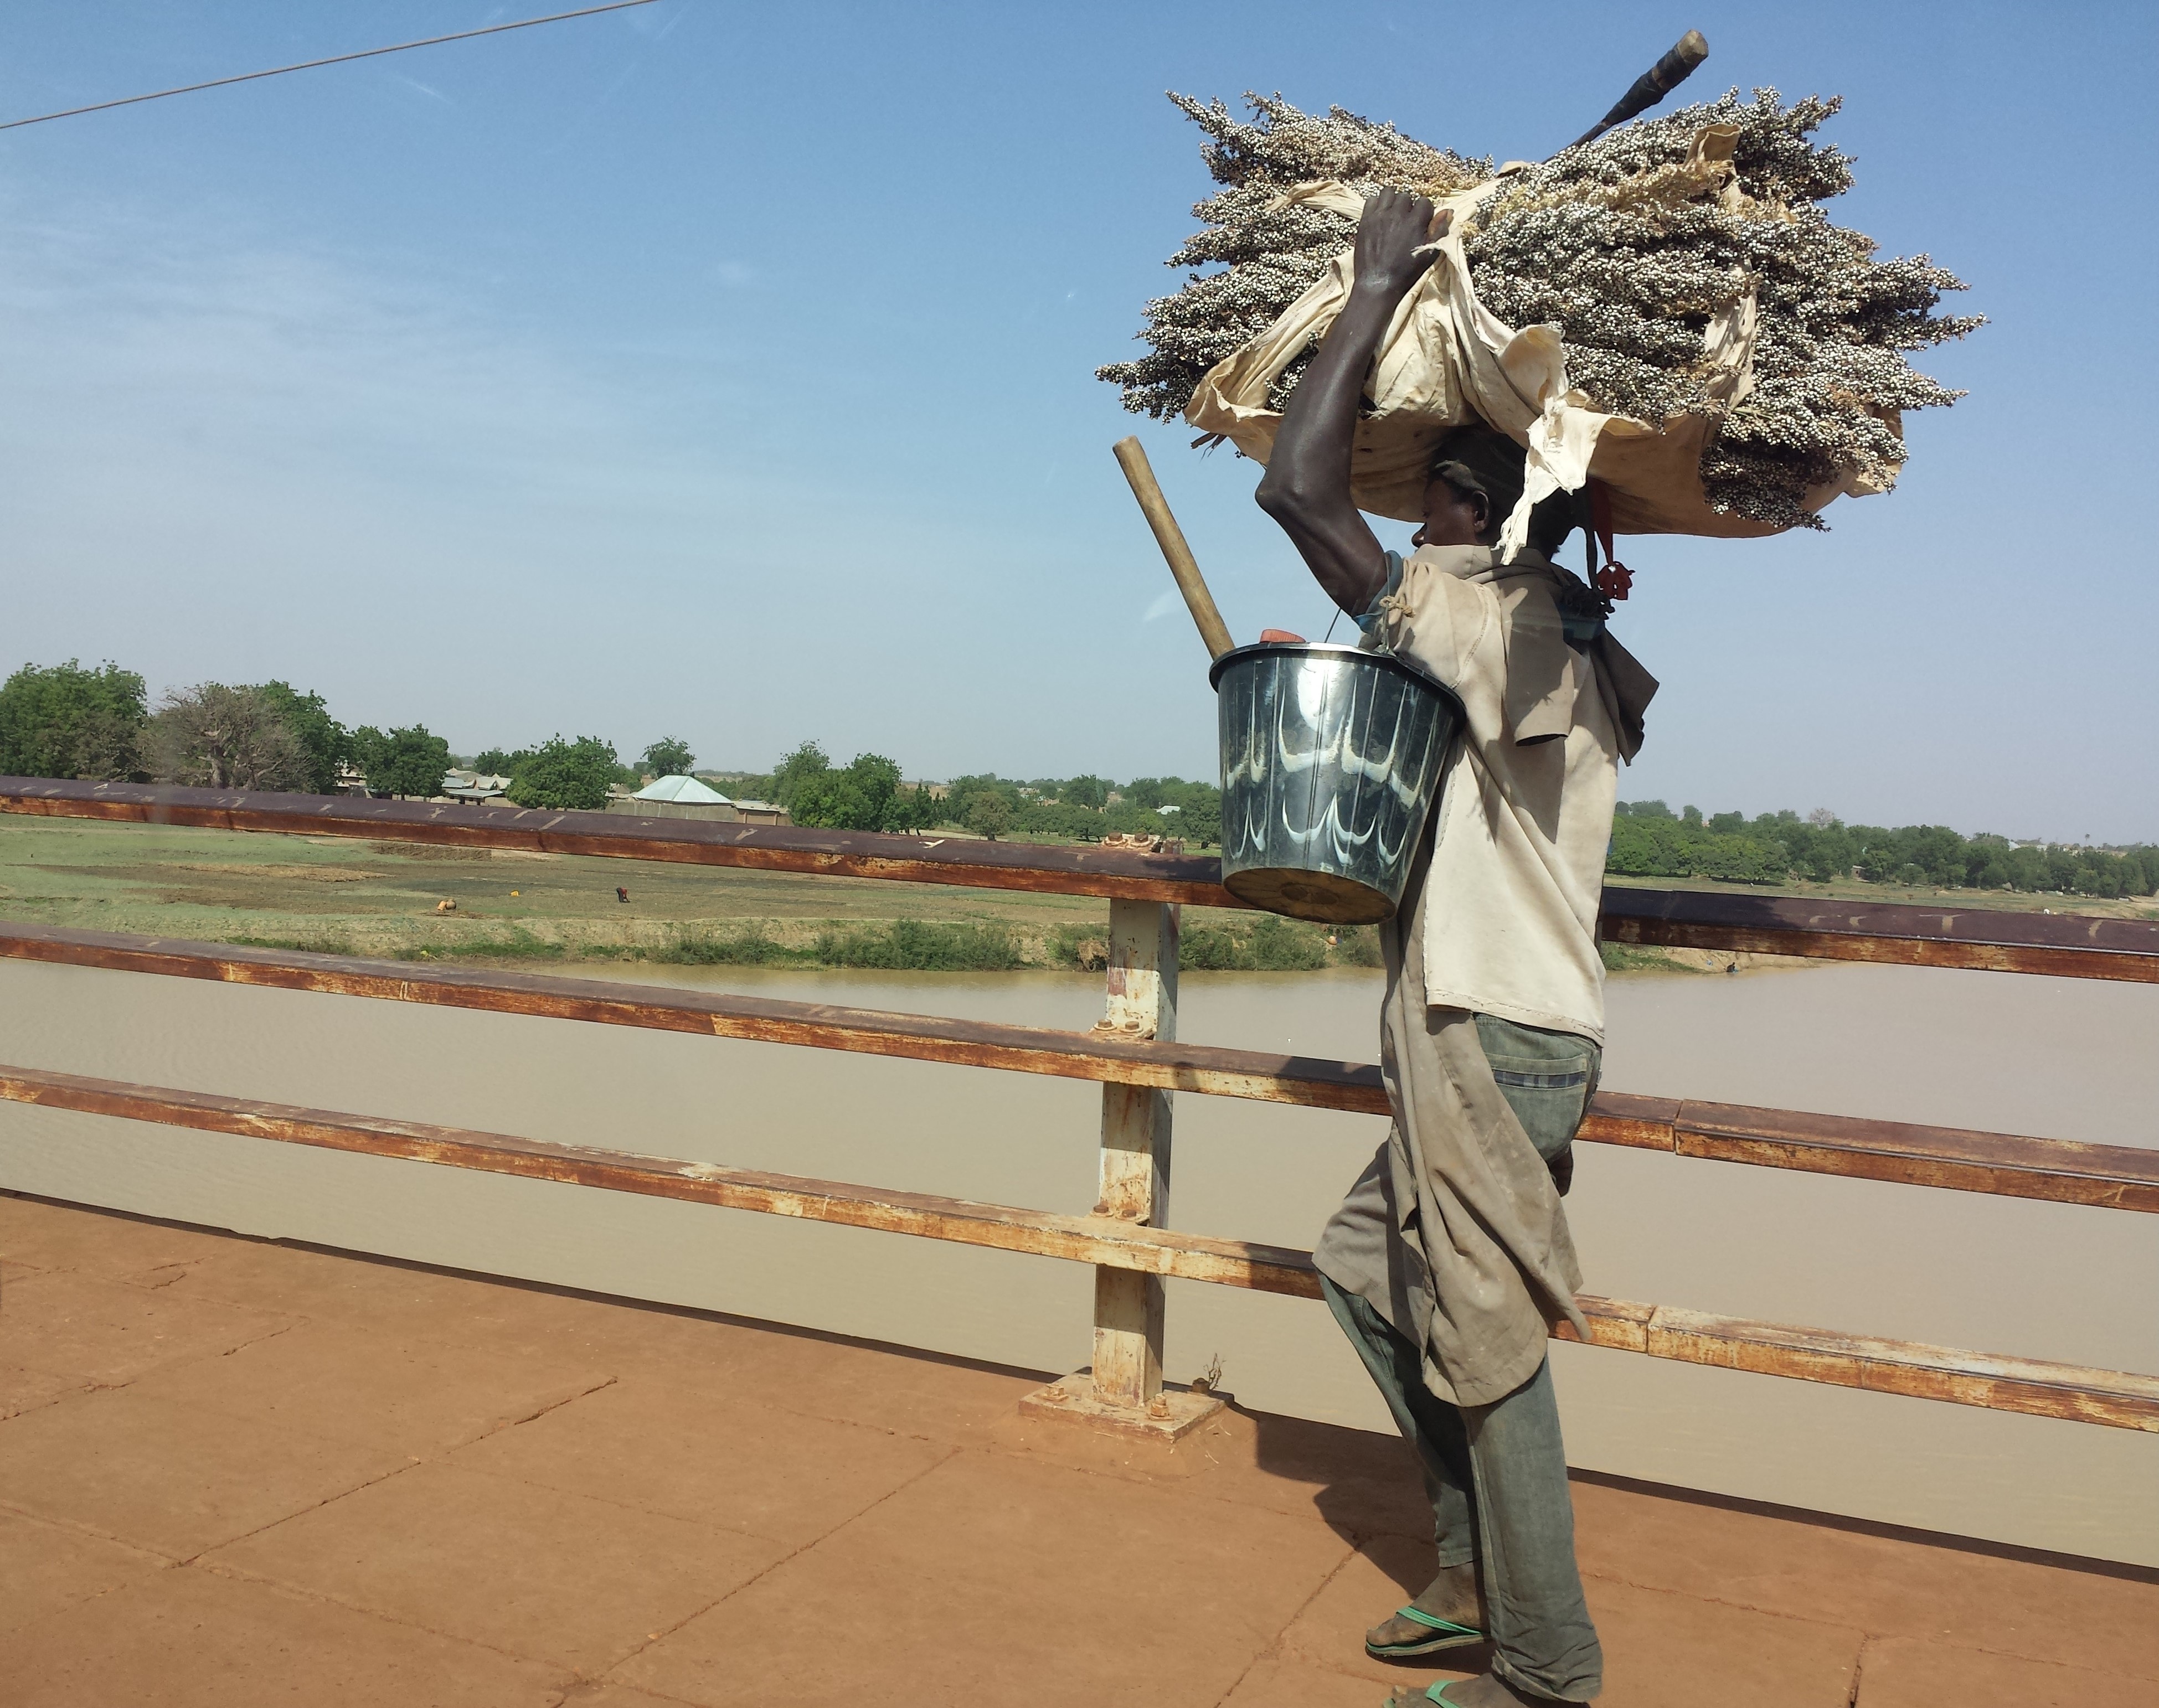
wind, monument, sculpture, outdoor structure